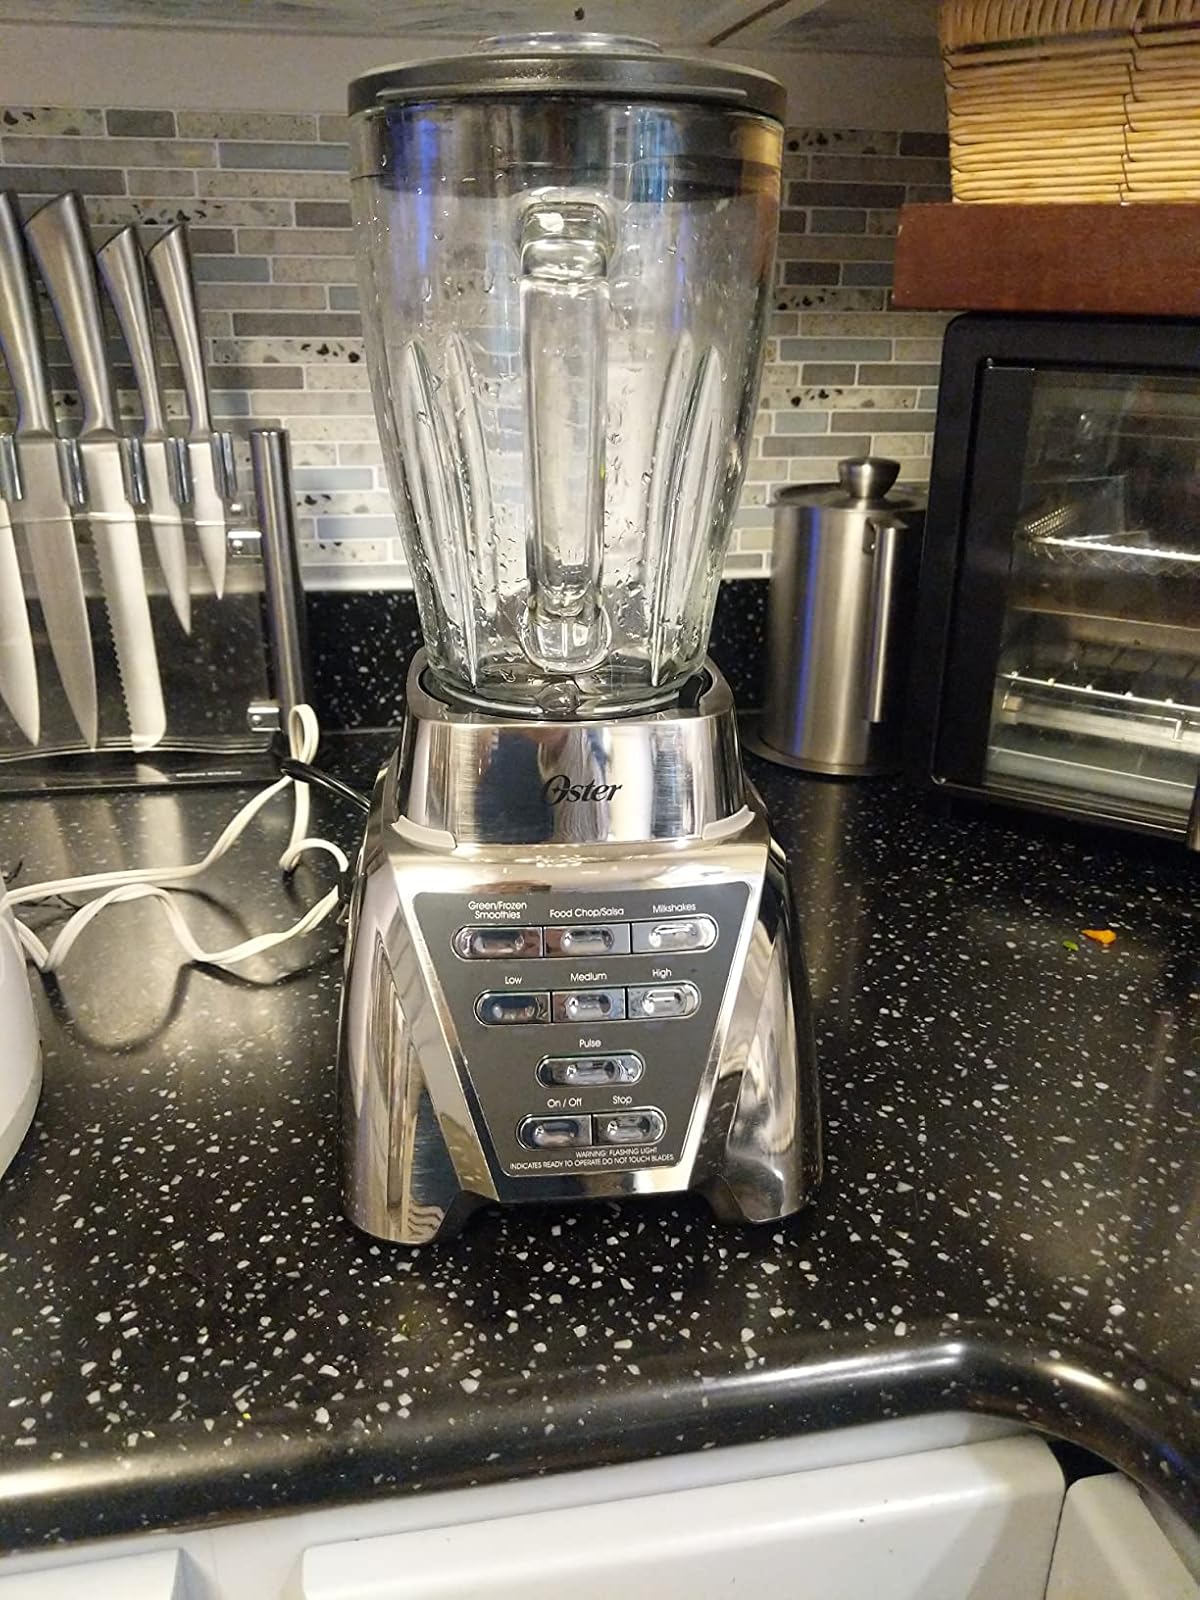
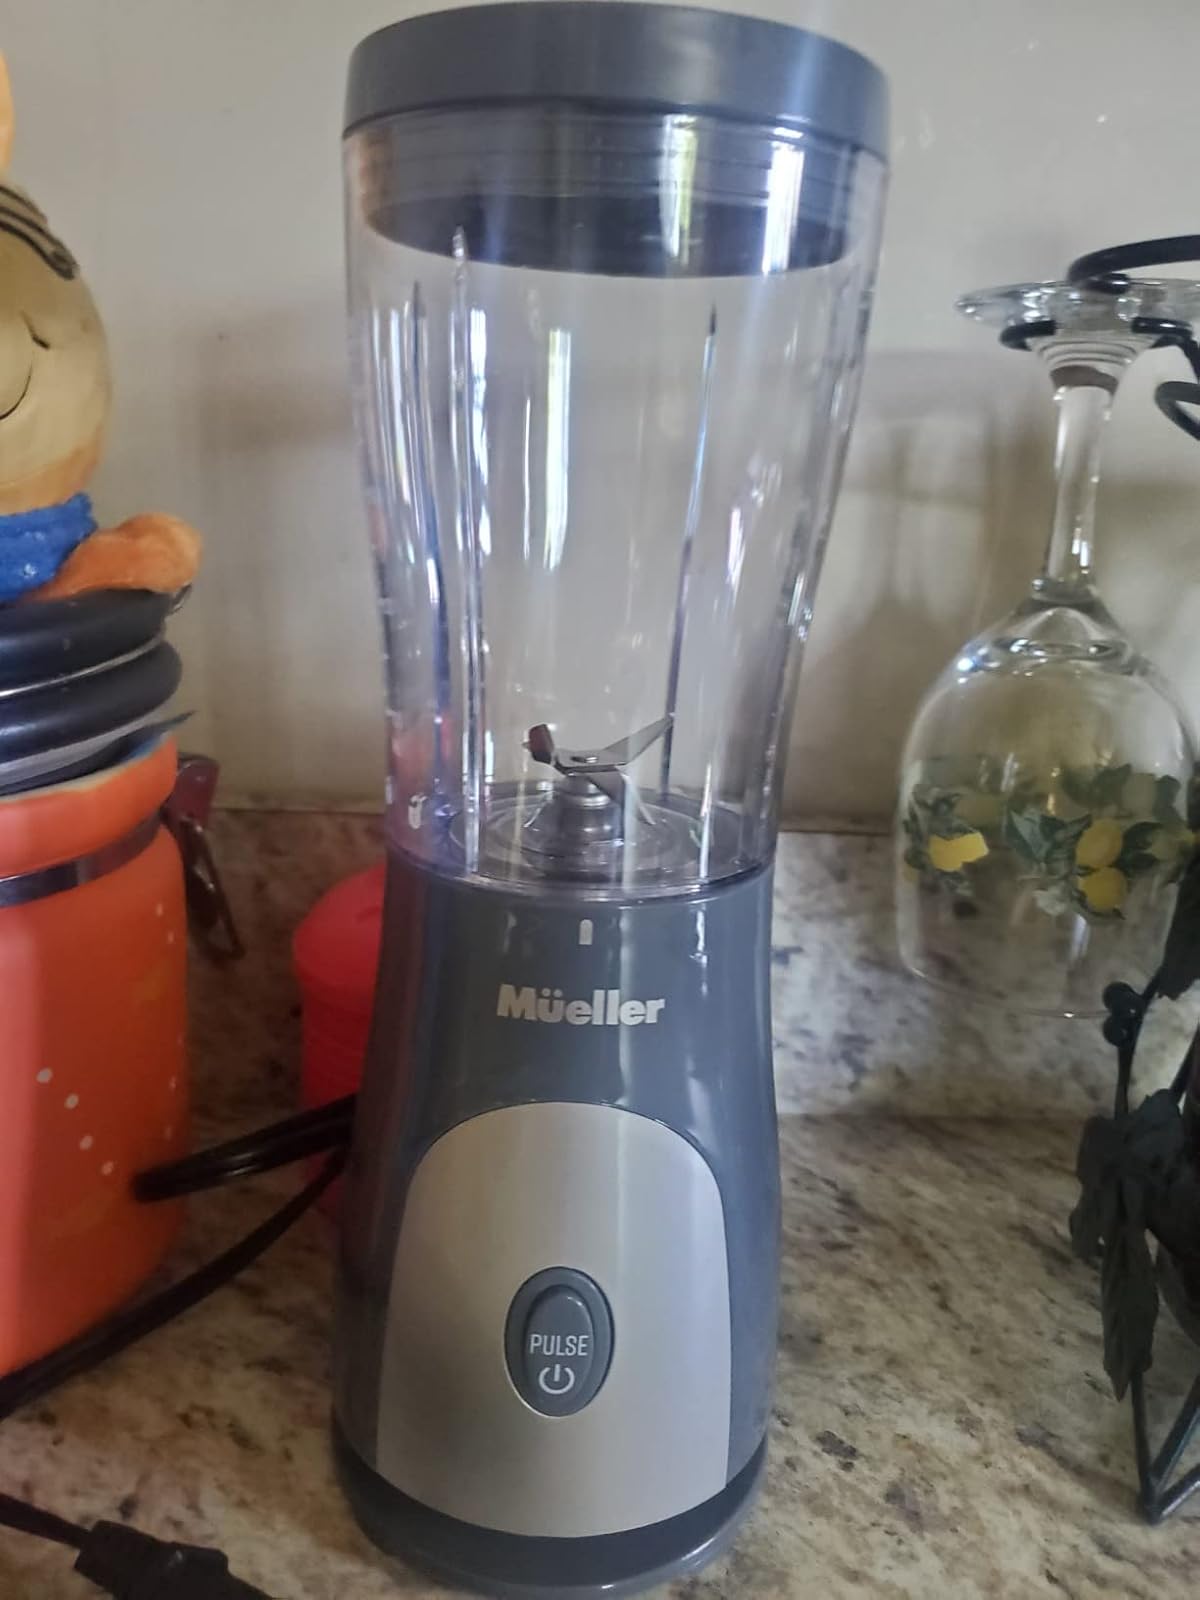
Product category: items_blender
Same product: no